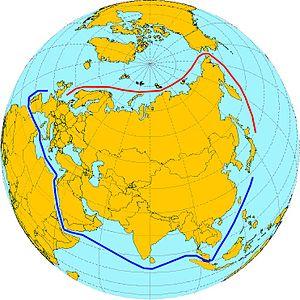
Vue d'un trajet Europe du Nord - Japon par le passage du Nord-Est et par le canal de Suez. Hrvatski: Sjeverni morski put(označen crveno) i alternativni put, plavo označen, koji ide kroz Sueski kanal. Magyar: Az északkeleti átjáró Nordenskiöld által felfedezett útvonala (pirossal jelölve), szemben az Atlanti-óceánt a Csendes-óceánnal összekötő hagyományos vízi úttal (kék). Íslenska: Norðausturleiðin sýnd með rauðum lit. 日本語: ヨーロッパとアジアを結ぶ航路。青線はスエズ運河・マラッカ海峡経由の一般的な航路、赤線がユーラシア大陸の北を回る北極海航路。. 한국어: 북극해 항로와 수에즈 운하 항로의 비교.
Le passage du Nord-Est, aussi désormais appelé route maritime du nord, est une voie maritime qui permet de relier l'océan Atlantique à l'océan Pacifique en longeant la côte nord de la Sibérie. Il emprunte le cap Nord, le détroit de Kara, le cap Tcheliouskine et aboutit au détroit de Béring, la plupart de son trajet s'effectuant dans les mers arctiques. C'est le plus court chemin de l'Europe à l'Asie. On le sait depuis 1648, année durant laquelle un navigateur cosaque, Simon Dejnev, identifie la voie et franchit, le premier, le détroit de Béring.